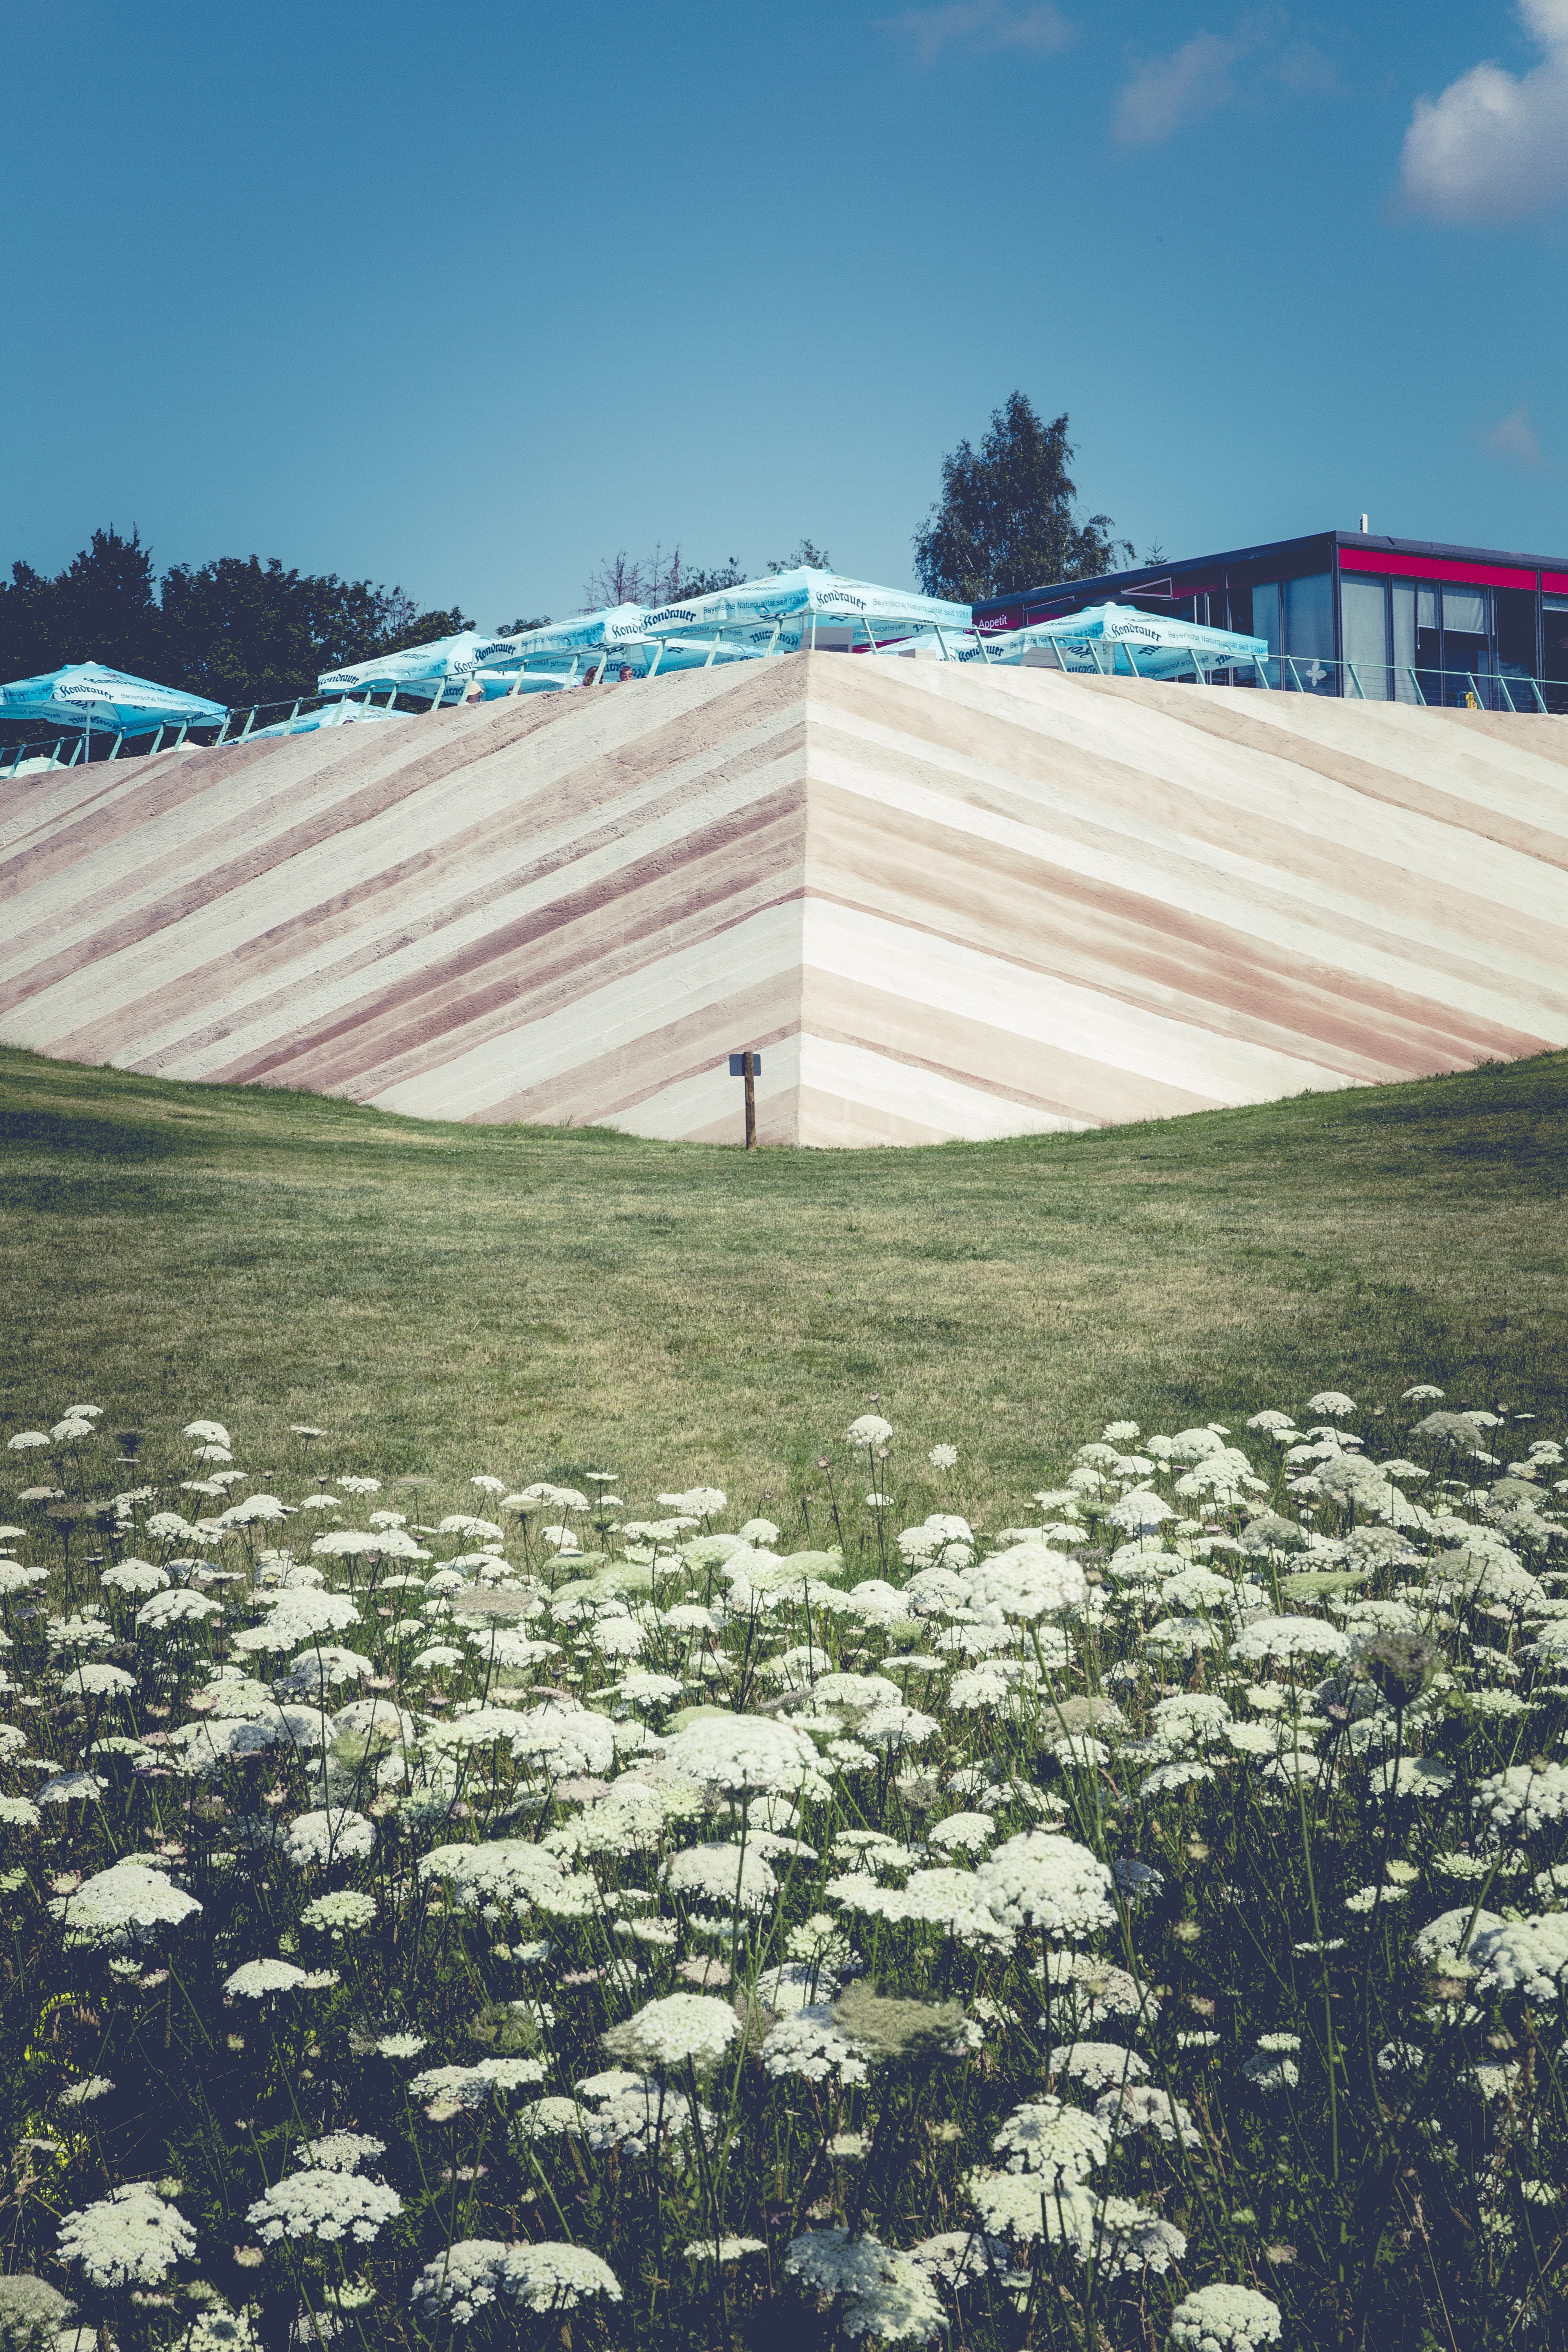
grass, cafe, structure, sky, meadow, sunlight, flower, wind, roof, building, rest, stadium, flowers, parasol, bayreuth, rose family, state garden show, outdoor structure